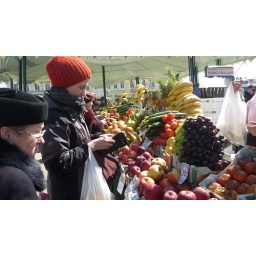
Stayed two nights in Irkutsk, a cross roads for the trans-siberian, trans-manchurian railroad.